His Girl Friday

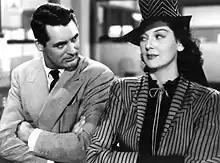
Cary Grant with Rosalind Russell; Russell wears a costume designed by Robert Kalloch

Contemporary reviews from critics were very positive. Critics were particularly impressed by the gender change of the reporter. Frank S. Nugent of "The New York Times" wrote "Except to add that we've seen "The Front Page" under its own name and others so often before we've grown a little tired of it, we don't mind conceding "His Girl Friday" is a bold-faced reprint of what was once—and still remains—the maddest newspaper comedy of our times." The "Variety" reviewer wrote "The trappings are different—even to the extent of making reporter Hildy Johnson a femme—but it is still "Front Page" and Columbia need not regret it. Charles Leder (sic) has done an excellent screenwriting job on it and producer-director Howard Hawks has made a film that can stand alone almost anywhere and grab healthy grosses." "Harrison's Reports" wrote "Even though the story and its development will be familiar to those who saw the first version of "The Front Page", they will be entertained just the same, for the action is so exciting that it holds one in tense suspense throughout." "Film Daily" wrote "Given a snappy pace, a top flight cast, good production and able direction, the film has all the necessary qualities for first-rate entertainment for any type of audience." John Mosher of "The New Yorker" wrote that after years of "feeble, wispy, sad imitations" of "The Front Page", he found this authentic adaptation of the original to be "as fresh and undated and bright a film as you could want". Louis Marcorelles called "His Girl Friday" "le film américain par excellence".